Cluj-Napoca

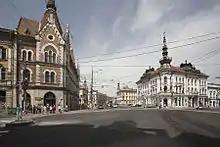
King Ferdinand Street

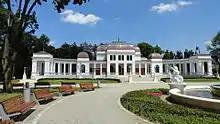
Old casino in the Central Park

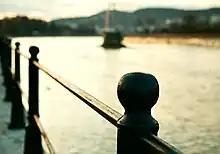
The banks of the Someșul Mic

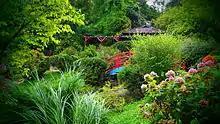
The Japanese garden within the local botanical garden

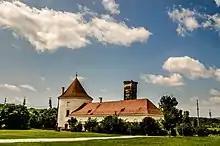
Bánffy Castle (north-east of Cluj) is currently being restored.

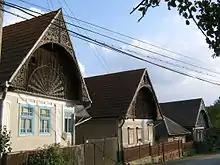
Typical rural houses in Mănăstireni, west of Cluj.

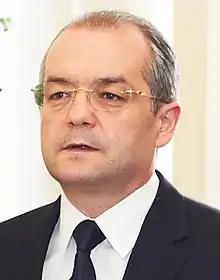

In the autumn of 1918, as World War I drew to a close, Cluj became a centre of revolutionary activity, headed by Amos Frâncu. On 28 October 1918, Frâncu made an appeal for the organisation of the "union of all Romanians". Thirty-nine delegates were elected from Cluj to attend the proclamation of the union of Transylvania with the Kingdom of Romania in the Great National Assembly of Alba Iulia on 1 December 1918; the transfer of sovereignty was formalised by the Treaty of Trianon in June 1920. The interwar years saw the new authorities embark on a "Romanianisation" campaign: a Capitoline Wolf statue donated by Rome was set up in 1921; in 1932 a plaque written by historian Nicolae Iorga was placed on Matthias Corvinus's statue, emphasising his Romanian paternal ancestry; and construction of an imposing Orthodox cathedral began, in a city where only about a tenth of the inhabitants belonged to the Orthodox state church. This endeavour had only mixed results: by 1939, Hungarians still dominated local economic and (to a certain extent) cultural life: for instance, Cluj had five Hungarian daily newspapers and just one in Romanian.